Prehistory of Mesopotamia

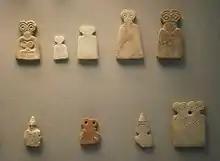
Examples of idols with alabaster eyes, discovered in the "eye temple" at Tell Brak. Around the middle of the 4th millennium BC. British Museum - London.

Samaritan statuettes were made of terracotta or alabaster. The figures are generally standing or crouching, and most are female. None of the figurines discovered at Choga Mami is intact: the heads are all broken and the presence of single legs with thin, flat inner surfaces suggests that the breakage was deliberate. Researchers believe that there was some kind of "contract" in place at the time the statues were broken. Some statuettes have elongated skulls and wide-open "coffee-bean" eyes. As in the Hassuna phase, the eyes and necklaces are often made of an external material, added or inlaid: the pupil is made of mother-of-pearl, and the thick, black eyebrows of bitumen. A technique reminiscent of future Sumerian production. These figurines seem to indicate a practice of cranial deformation - already attested in the pre-Ceramic Levant - which spread until the last phase of the Ubaid period. Such deformation can also be seen on some skeletons from the Ubaid phase at Eridu and Tell Arpachiah. This practice seems to have been carried out by a ruling class, no doubt seeking to demonstrate that they were no longer able to carry loads on their heads.